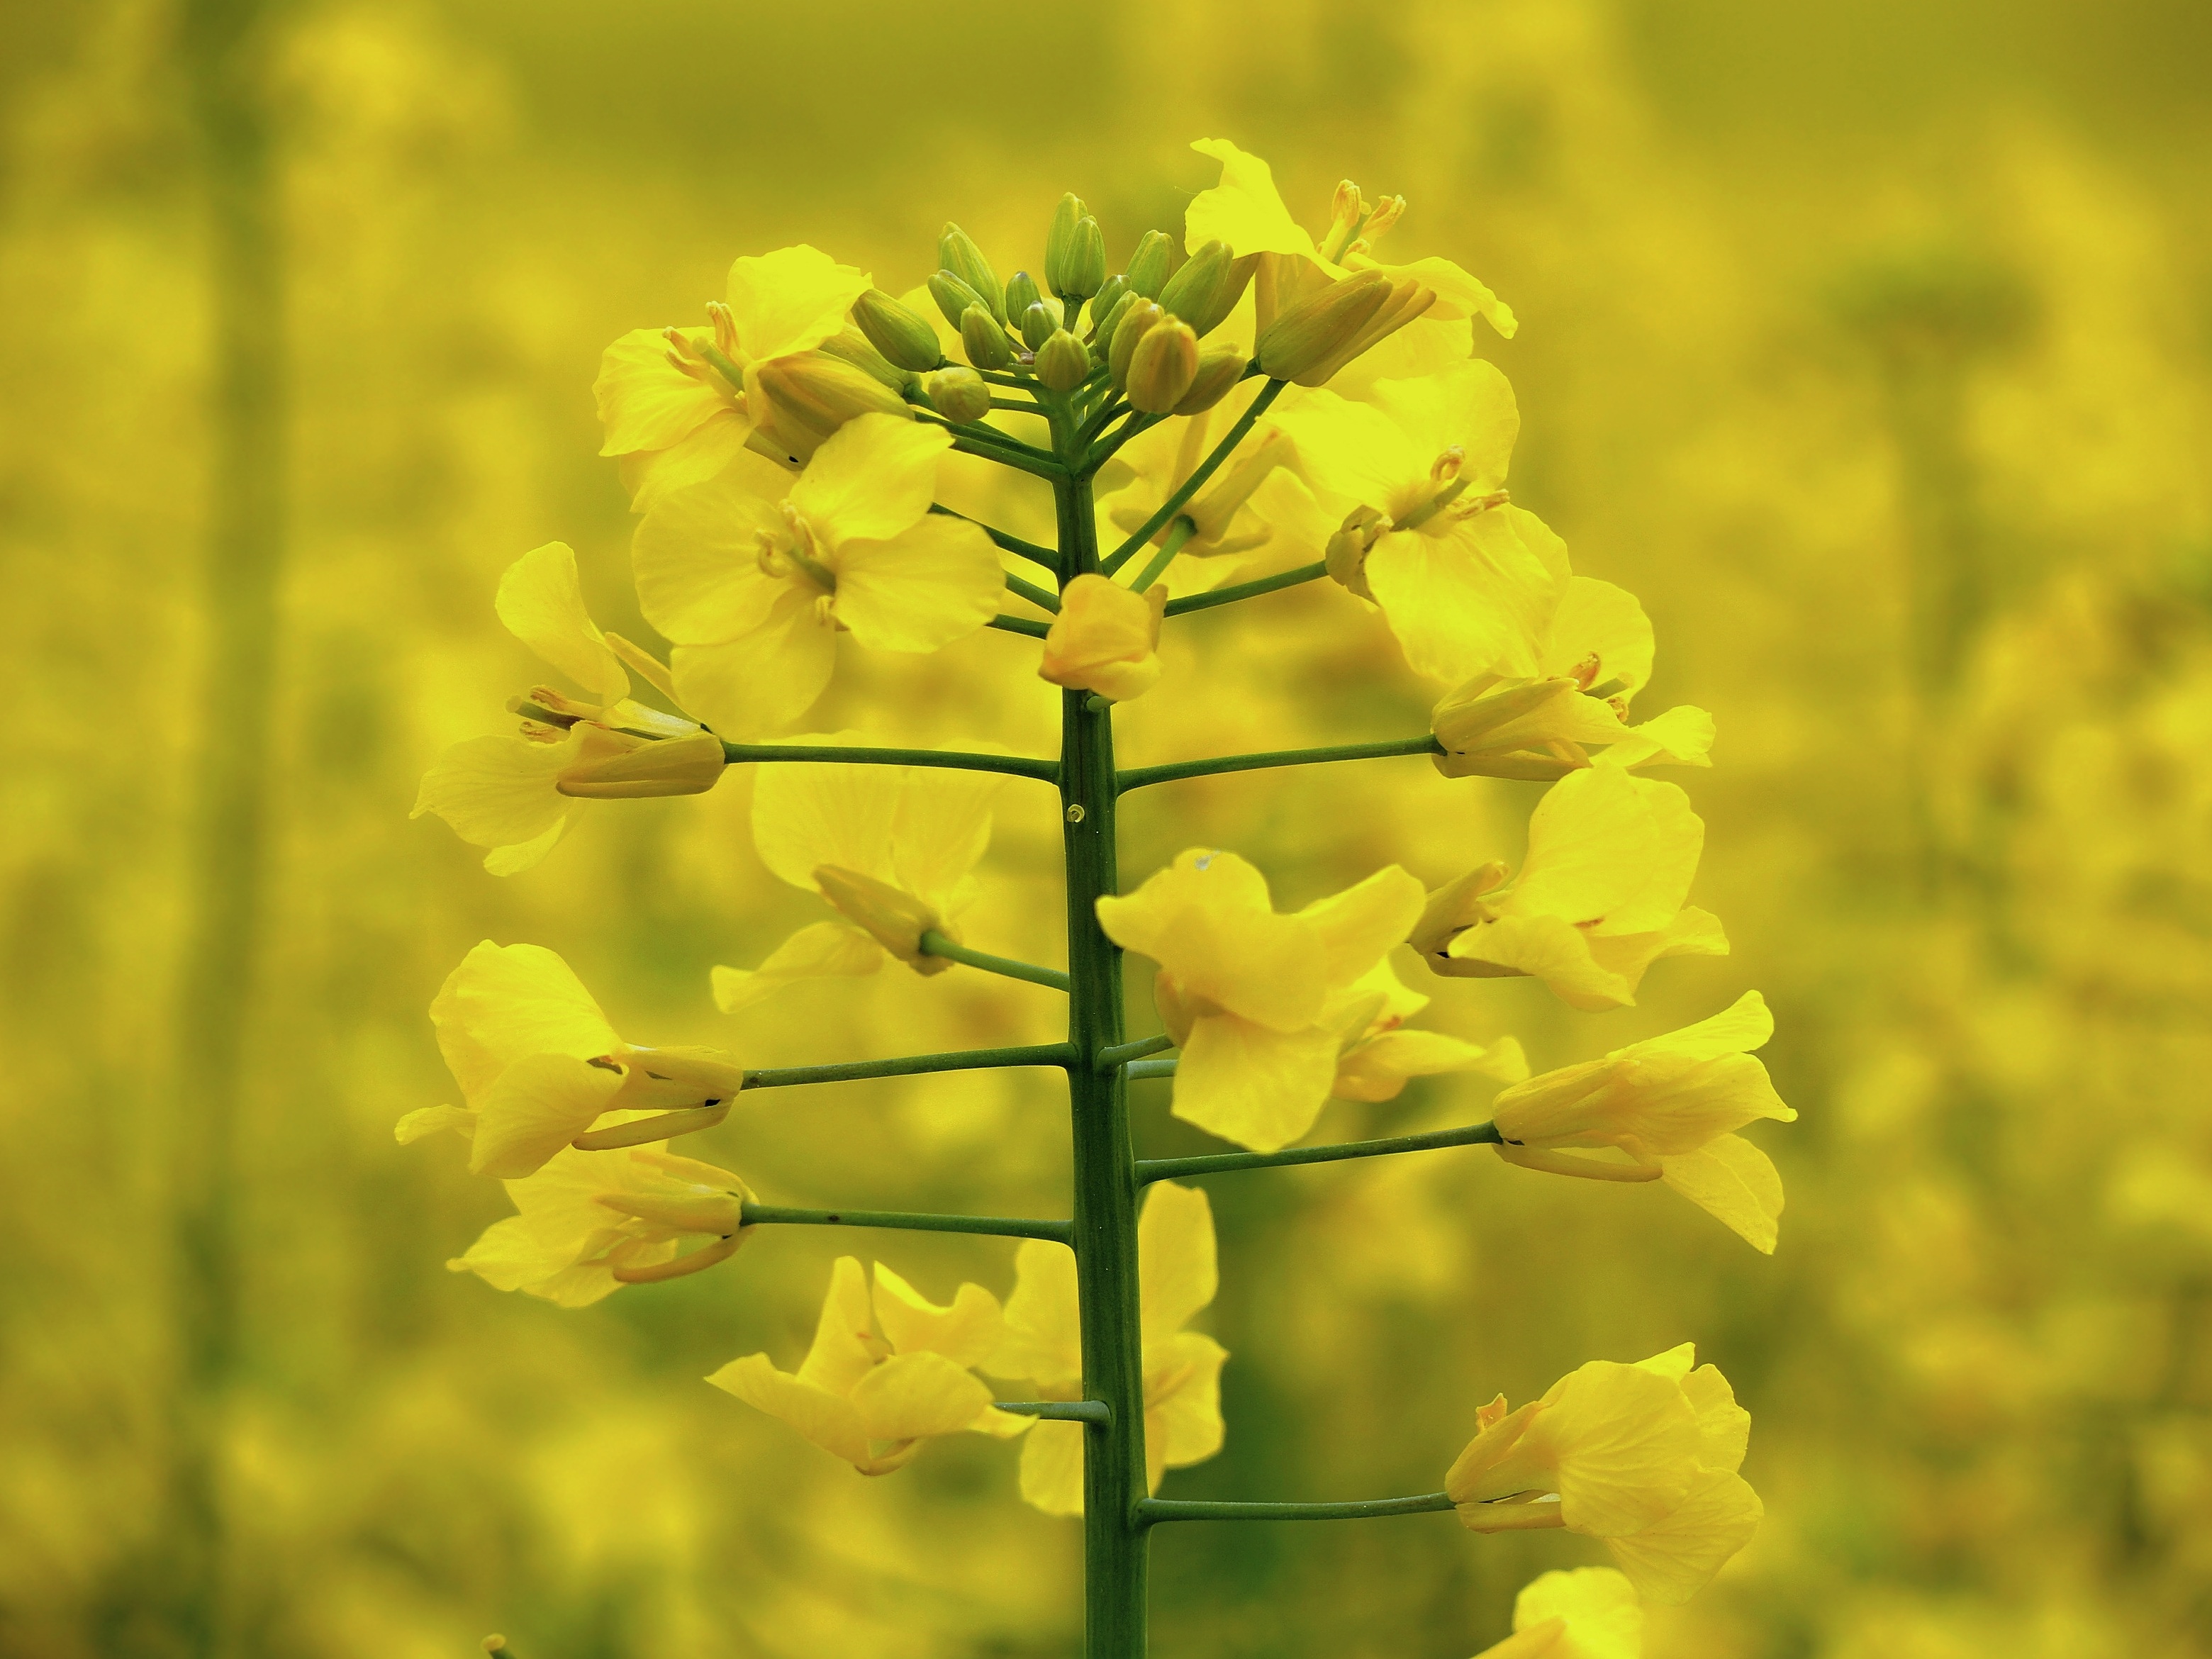
tree, nature, plant, field, meadow, prairie, flower, summer, food, produce, vegetable, crop, color, yellow, agriculture, rapeseed, wildflower, canola, mustard, brassica, rape, flowering plant, maidenhair tree, brassica napus, rapeseed field, grass family, plant stem, land plant, mustard plant, mustard and cabbage family, brassica rapa, turnip rape